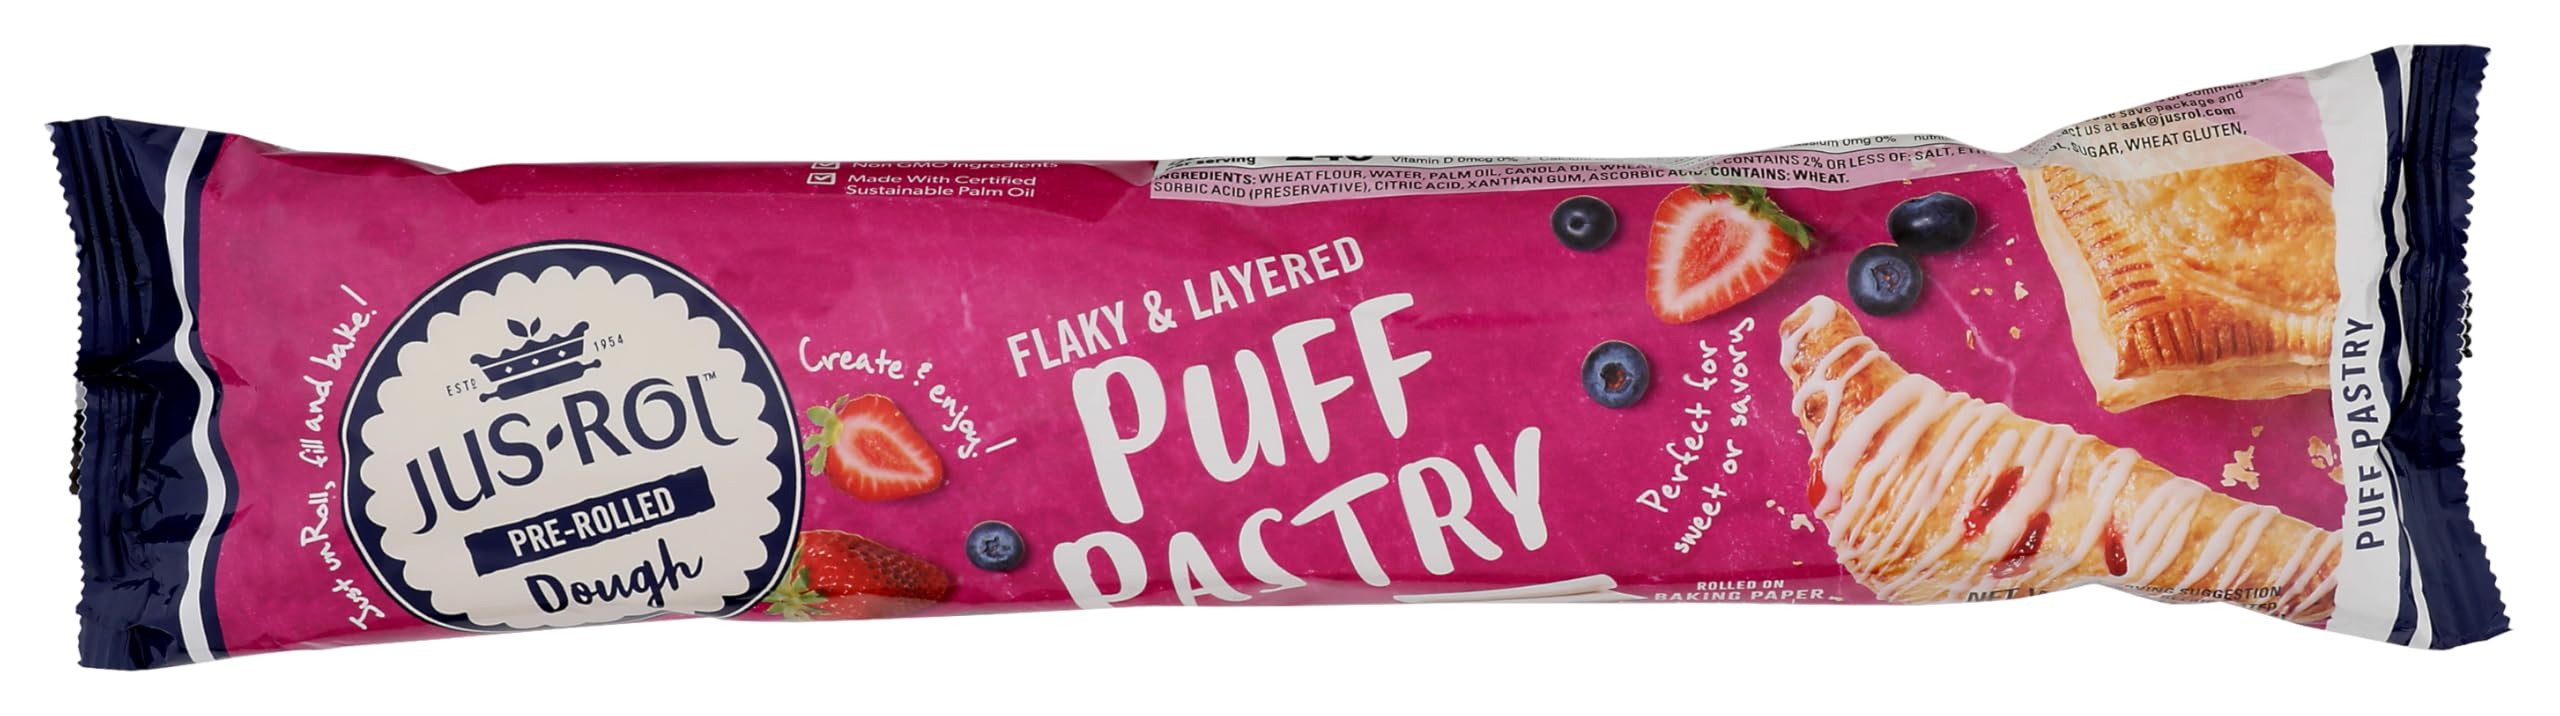
Item Name: Jus-Rol Dough, Puff Pastry Flaky & Layered, 13.2 Ounce
Product Description: Refrigerated Doughs
Value: 1.0
Unit: Count

Price: 3.87